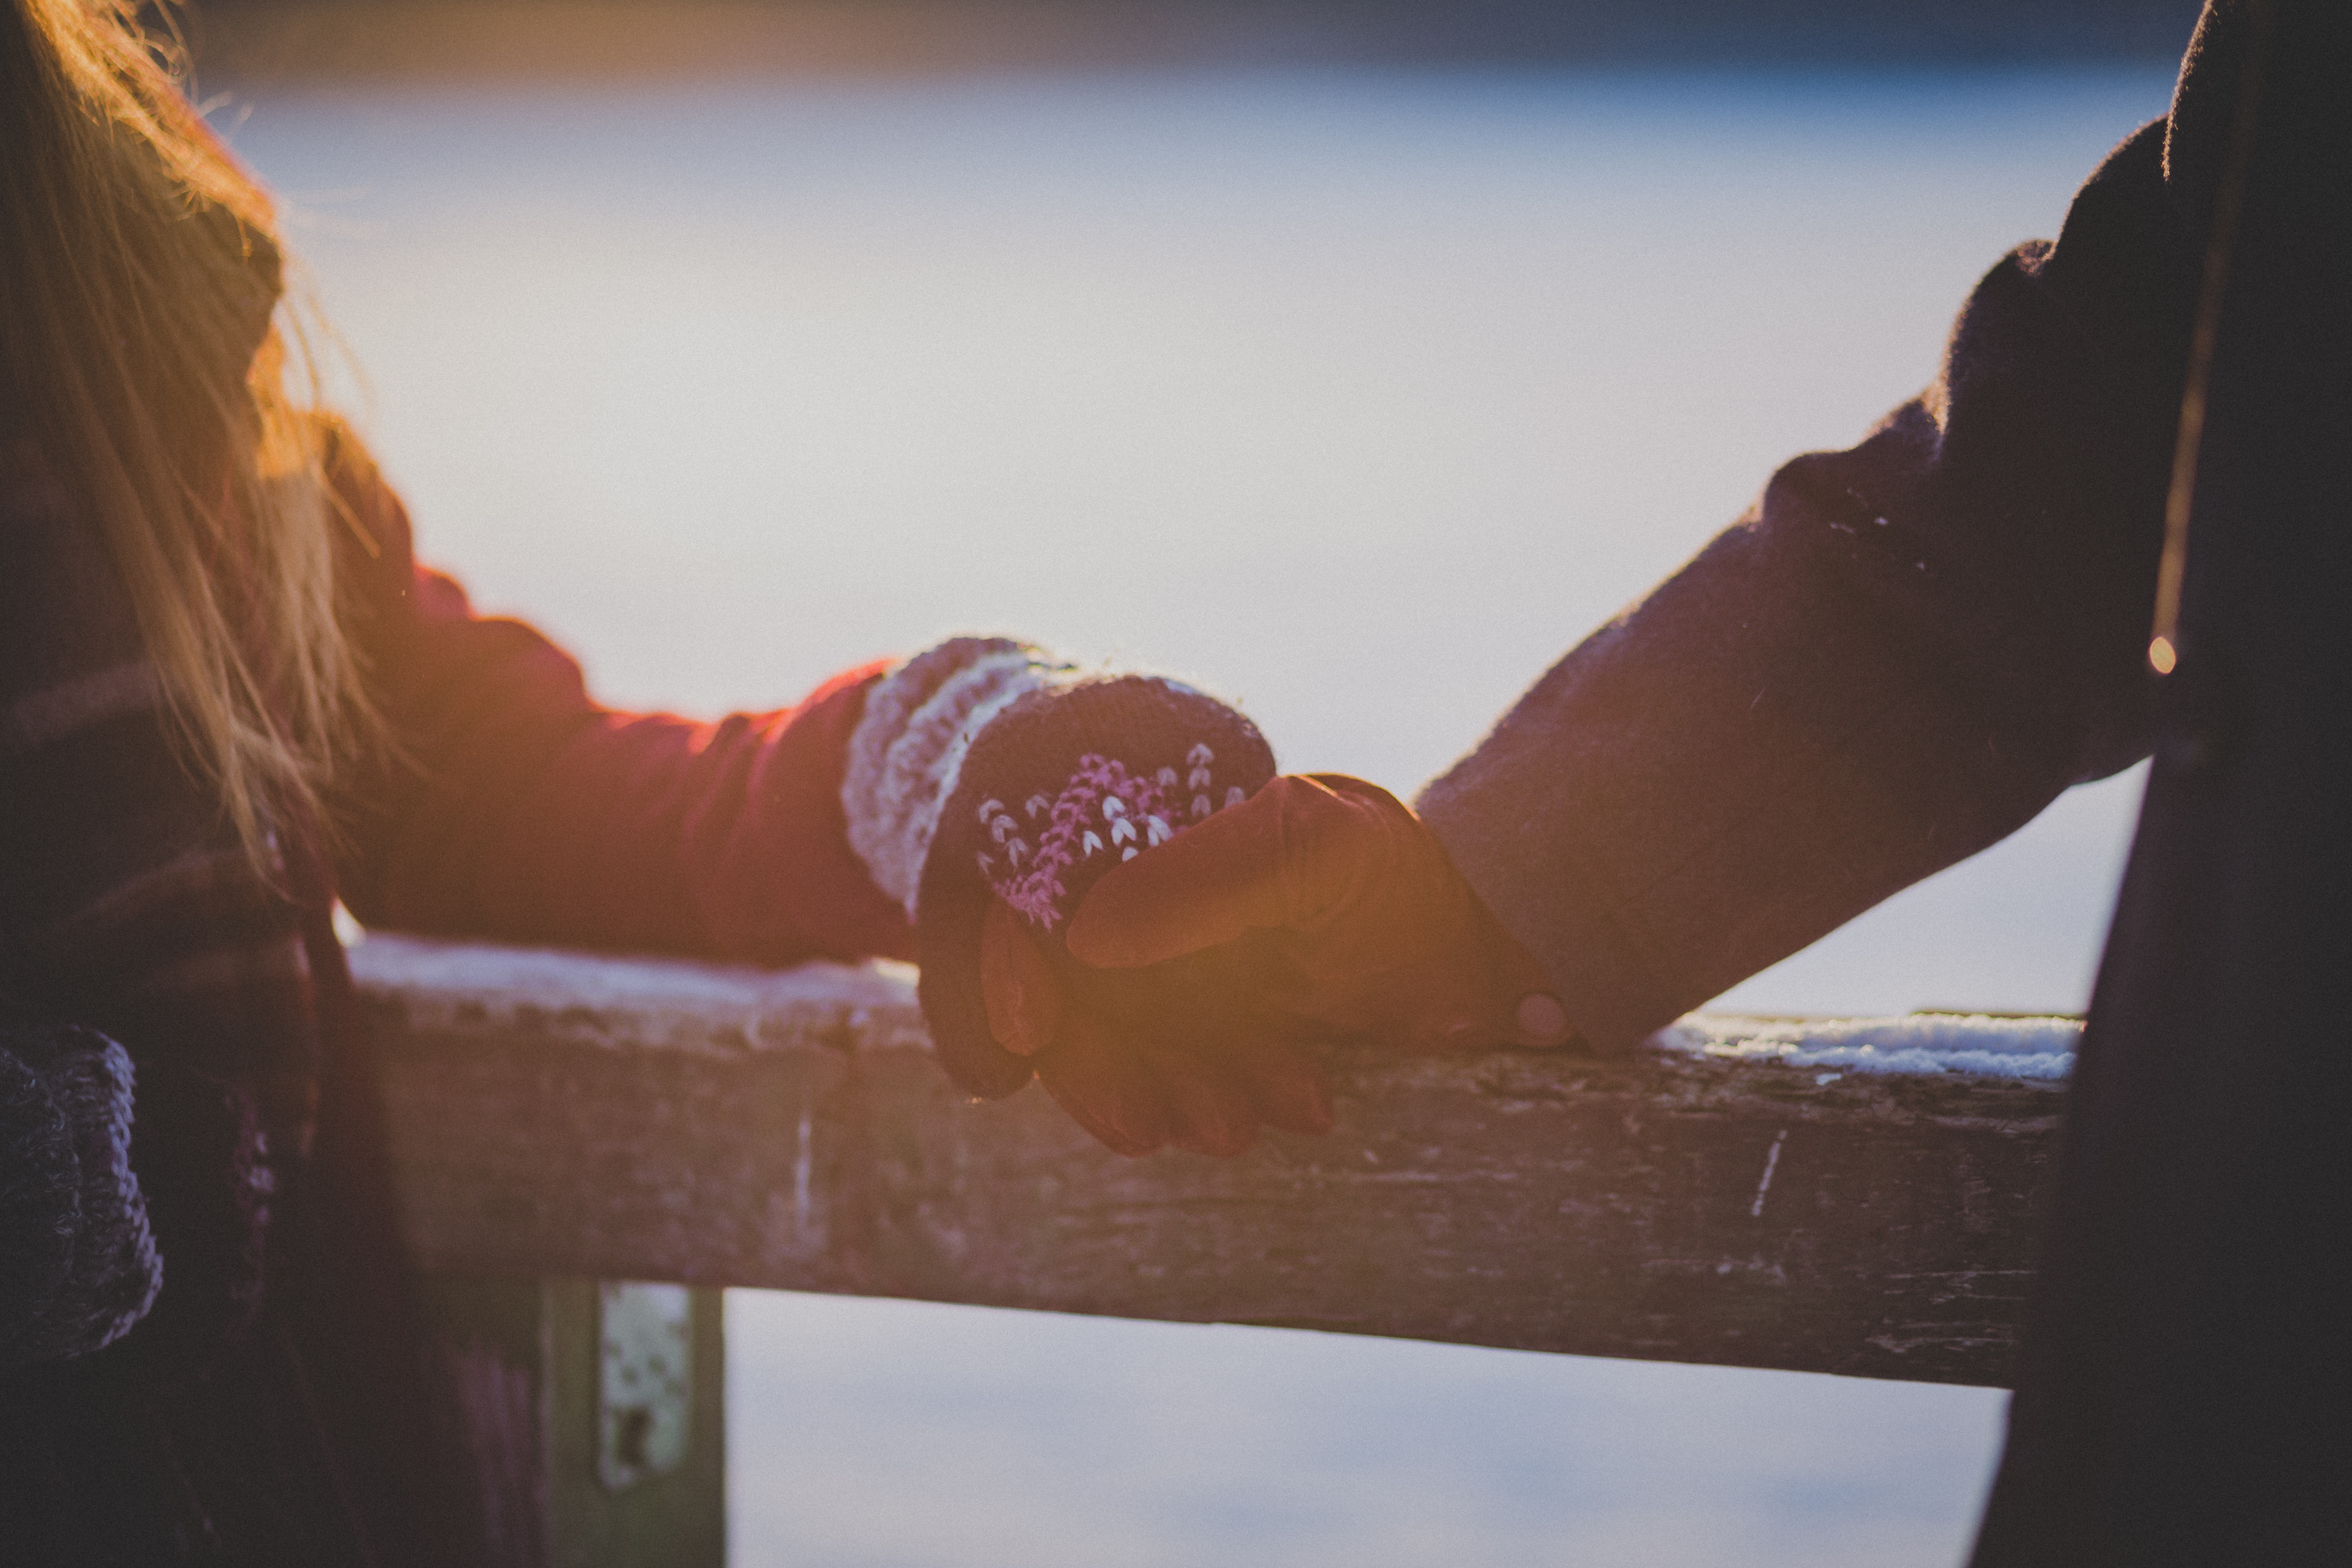
sky, water, light, beauty, yellow, sunlight, hand, arm, cloud, photography, leg, backlighting, human leg, sea, sun, window, lens flare, gesture, shoe, Tints and shades